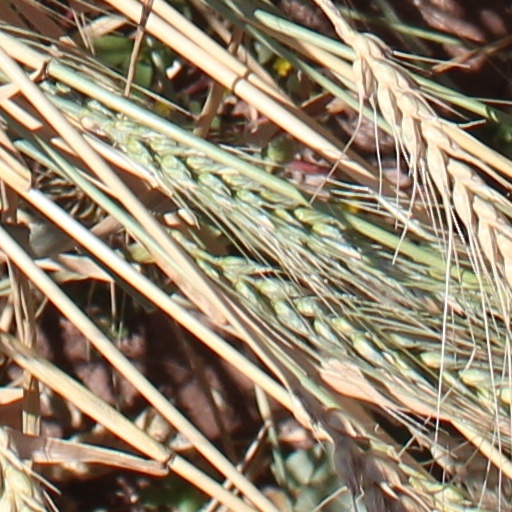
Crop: wheat